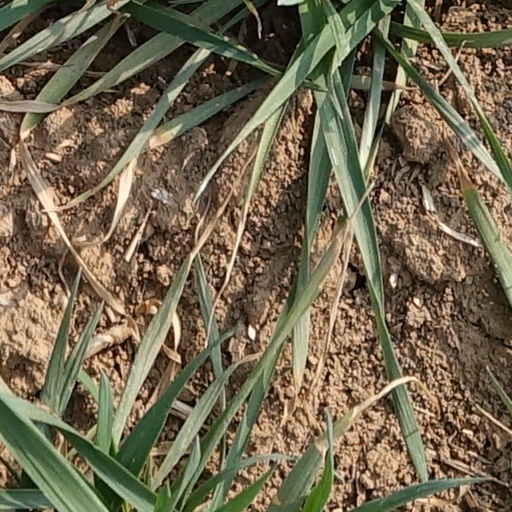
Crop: wheat